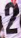
Number: 2